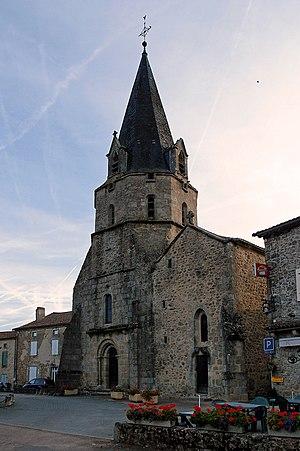
L'église Saint-André est une église située en France sur la commune d'Abjat-sur-Bandiat, dans le département de la Dordogne, en région Nouvelle-Aquitaine.